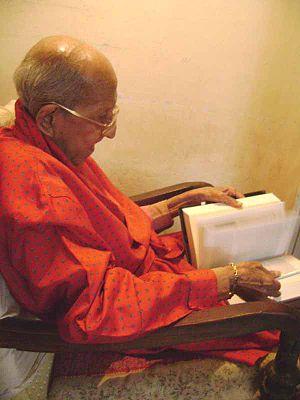
Lester James Peries est un réalisateur, scénariste, producteur et monteur srilankais, né le 5 avril 1919 à Dehiwala et mort le 29 avril 2018 à Colombo.